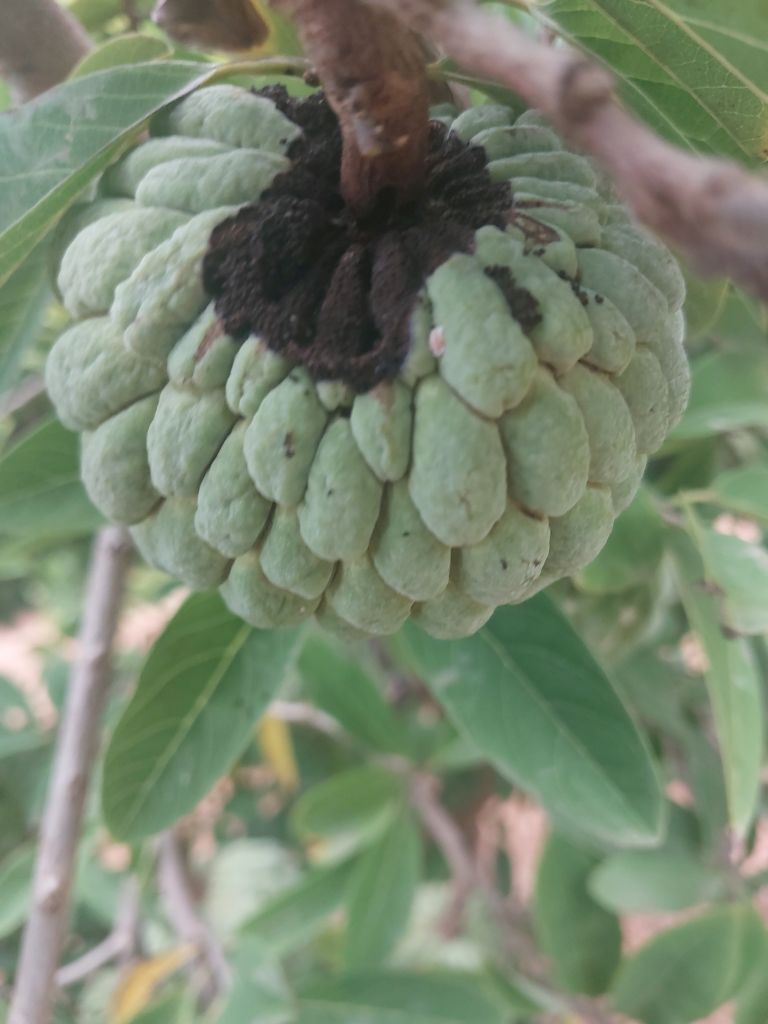
Disease label: Diplodia Rot